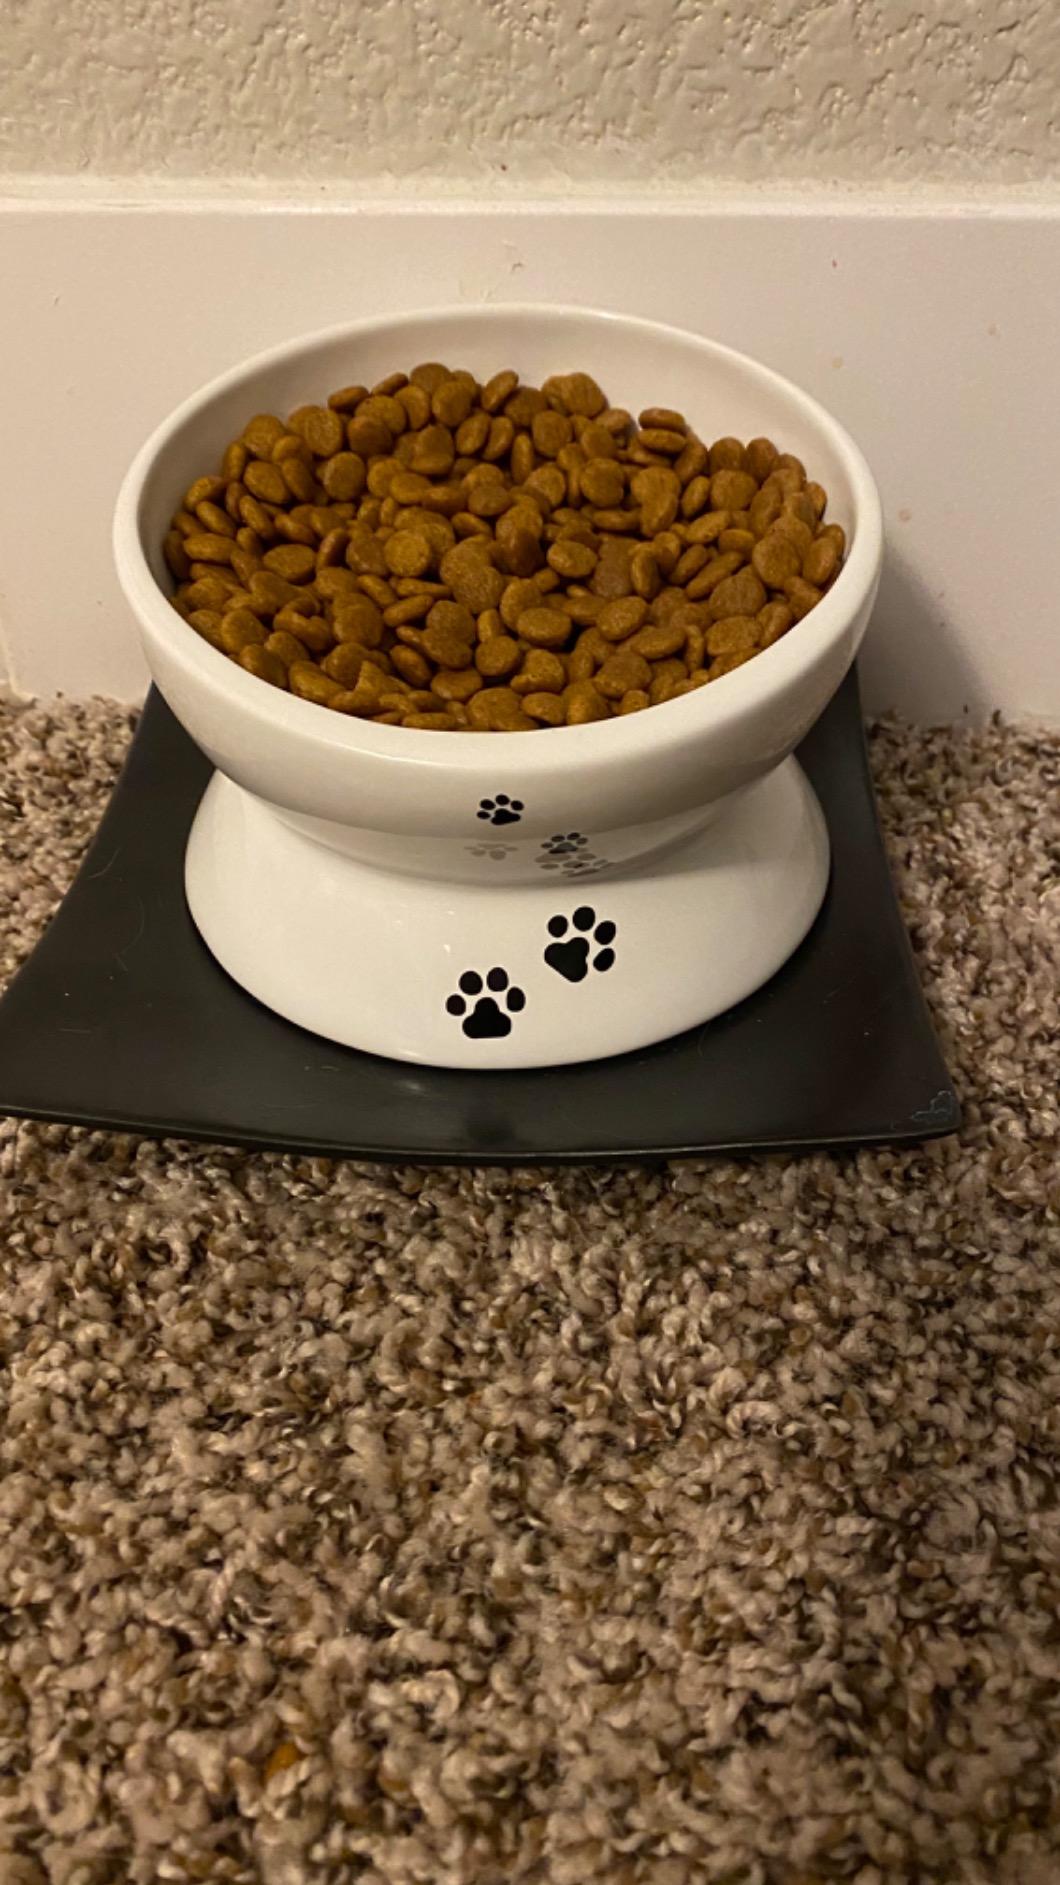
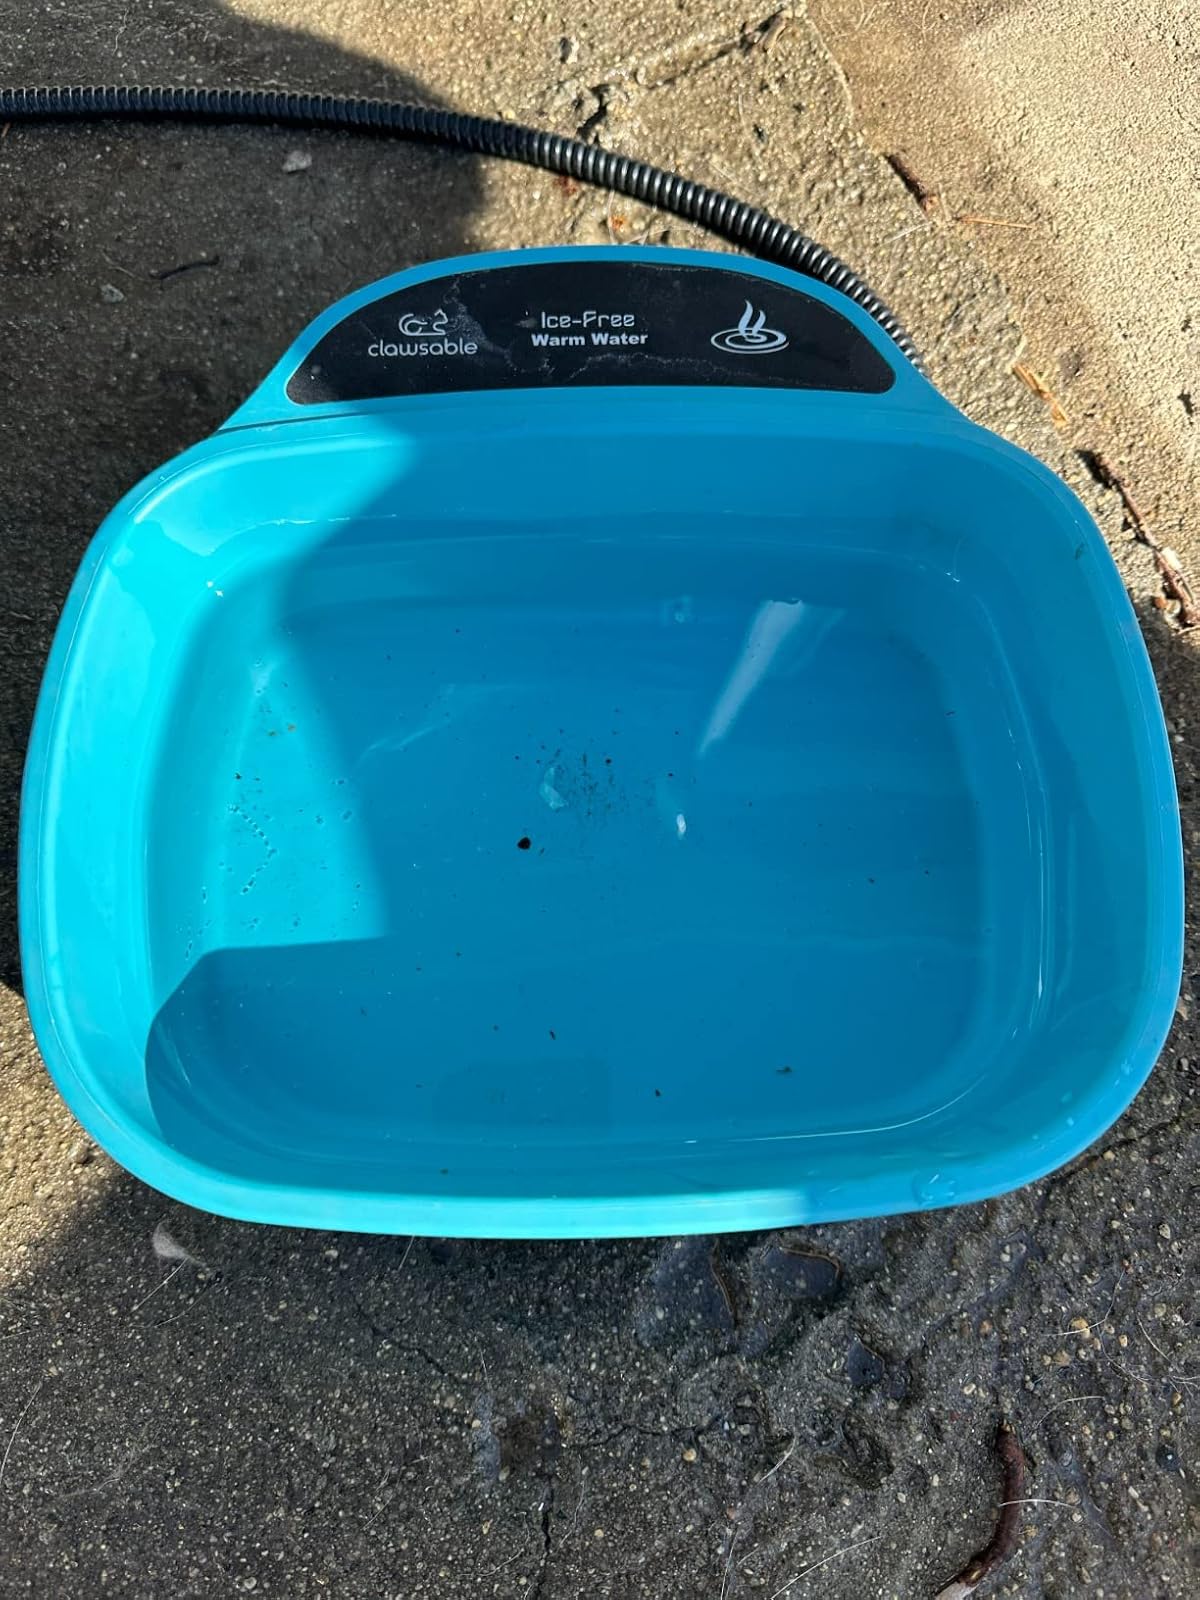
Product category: items_bowl
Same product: no